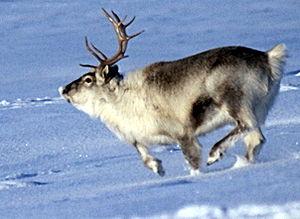
Rangifer tarandus platyrhynchus, le Renne du Spitzberg ou Renne de Svalbard, est la plus petites des neuf sous-espèces de renne. Elle habite dans l'archipel du Svalbard, principalement sur l'île du Spitzberg, au nord de la Norvège.